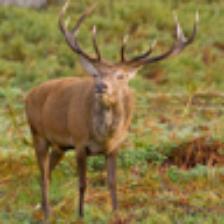
Label: NonHuman